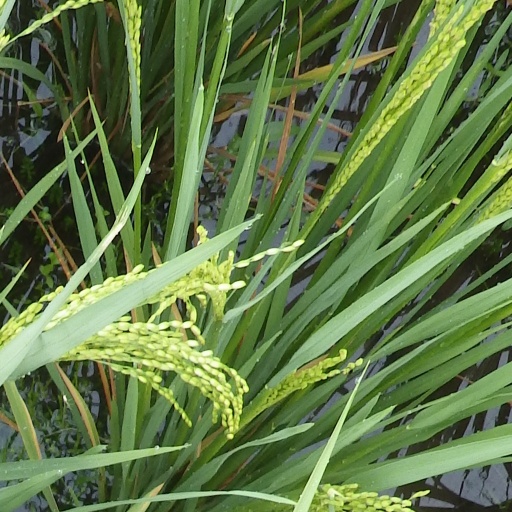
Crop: rice